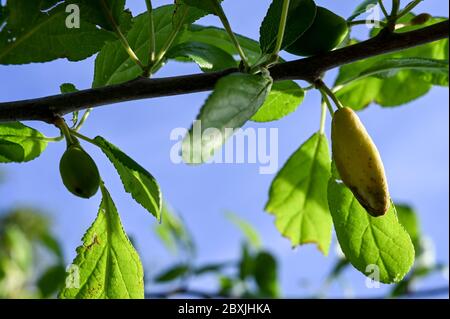
Plant: Plum
Disease: plum pocket disease